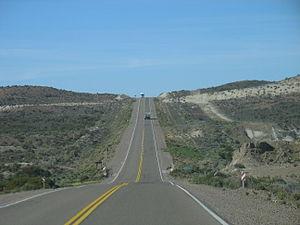
La route nationale 3 est une route argentine, qui unit les provinces de Buenos Aires, de Río Negro, de Chubut, de Santa Cruz et de Terre de Feu, Antarctique et Îles de l'Atlantique Sud. Elle s'étend depuis les boulevards de ceinture de la ville de Buenos Aires jusqu'au pont sur le río Lapataia en Terre de Feu, sur une distance de 3 074 km. La route est asphaltée jusqu'à l'extrême sud de la Province de Santa Cruz.